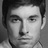
Emotion: neutral